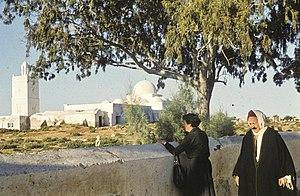
Mosquée des Étrangers à Djerba, Jemaa Ghorba
La mosquée des Étrangers, aussi appelée mosquée Barrazim ou Jemaâ Ghorba, est une mosquée tunisienne et l'un des principaux lieux de culte de Houmt Souk, sur l'île de Djerba.